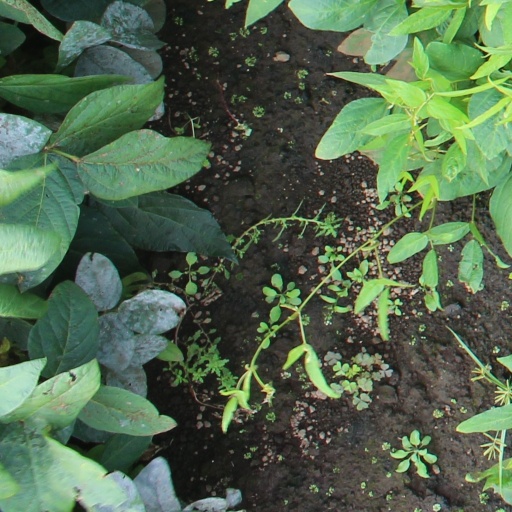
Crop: soybean